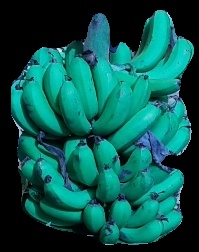
Variety: pachbale
Grade: grade2